Taylor Fritz

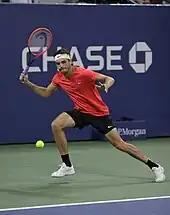
Fritz at the 2023 US Open

Fritz started the season at the inaugural 2023 United Cup, as the No. 1 American male player, where the United States team became champion, defeating Italy in the final. Next, at the Australian Open, he lost in the second round to wildcard Alexei Popyrin. Fritz saved a match point against him in the fourth set to make it two sets each, but lost a hard-fought match lasting more than four hours.